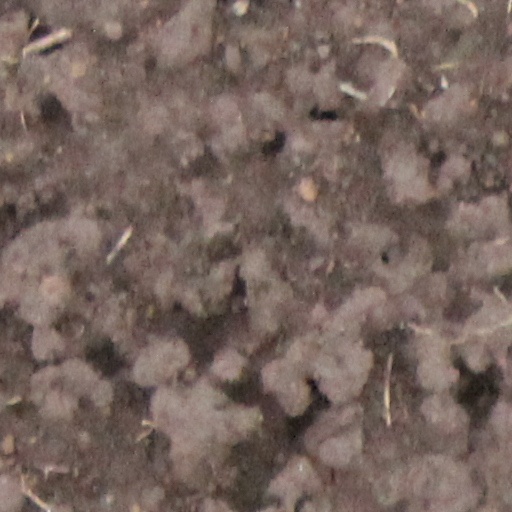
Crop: wheat